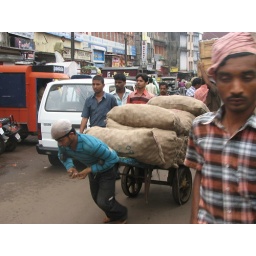
a coolie in market area pulling heavily loaded bags of onion